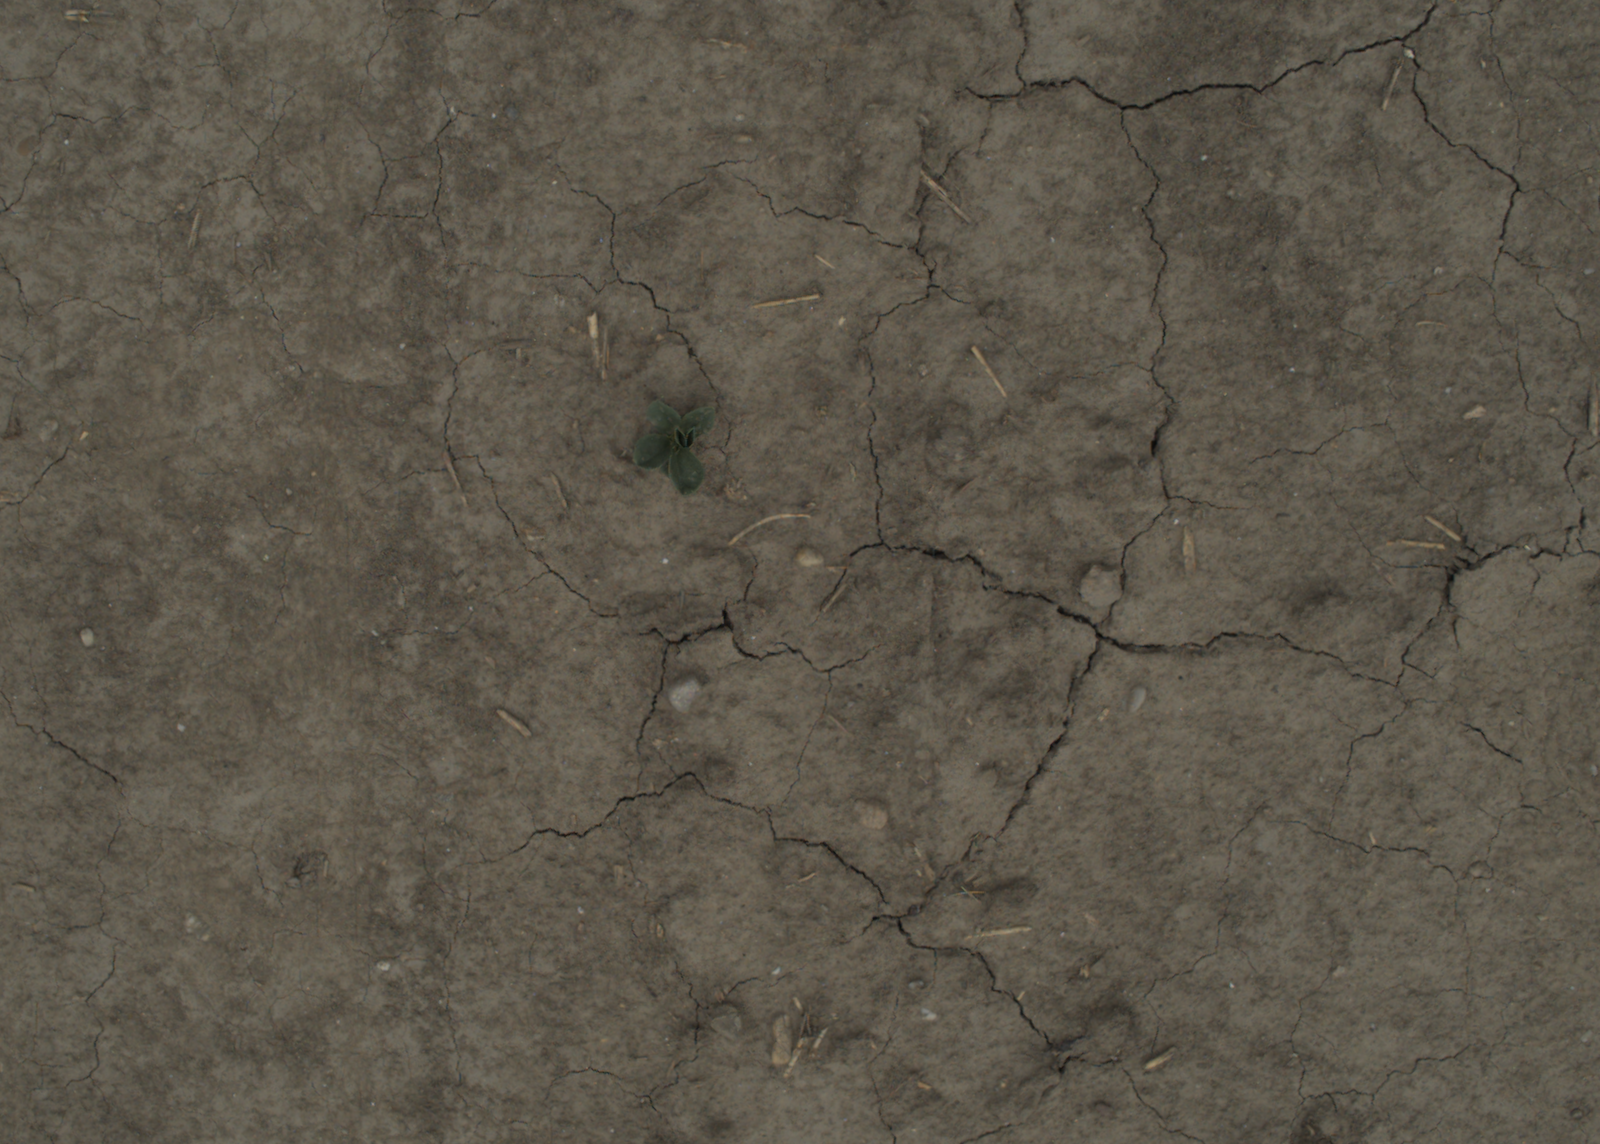
Capture date: 05.07.2021 13:29:05
Weather: cloudy
Wind: medium
Seeding date: 08.06.2021
Plant canopy height (mm): 961